Flaming sunbird

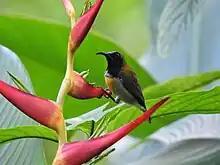

Its natural habitat is moist tropical primary and secondary forest up to 1,350 meters above sea level.